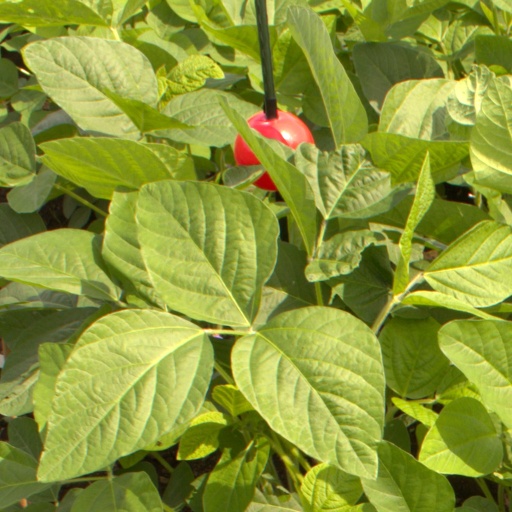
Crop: soybean